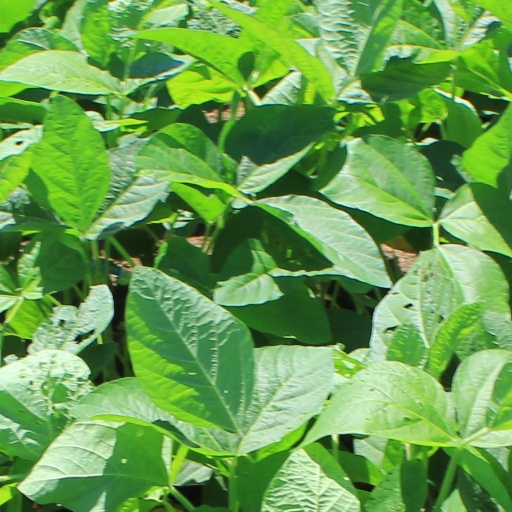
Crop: soybean